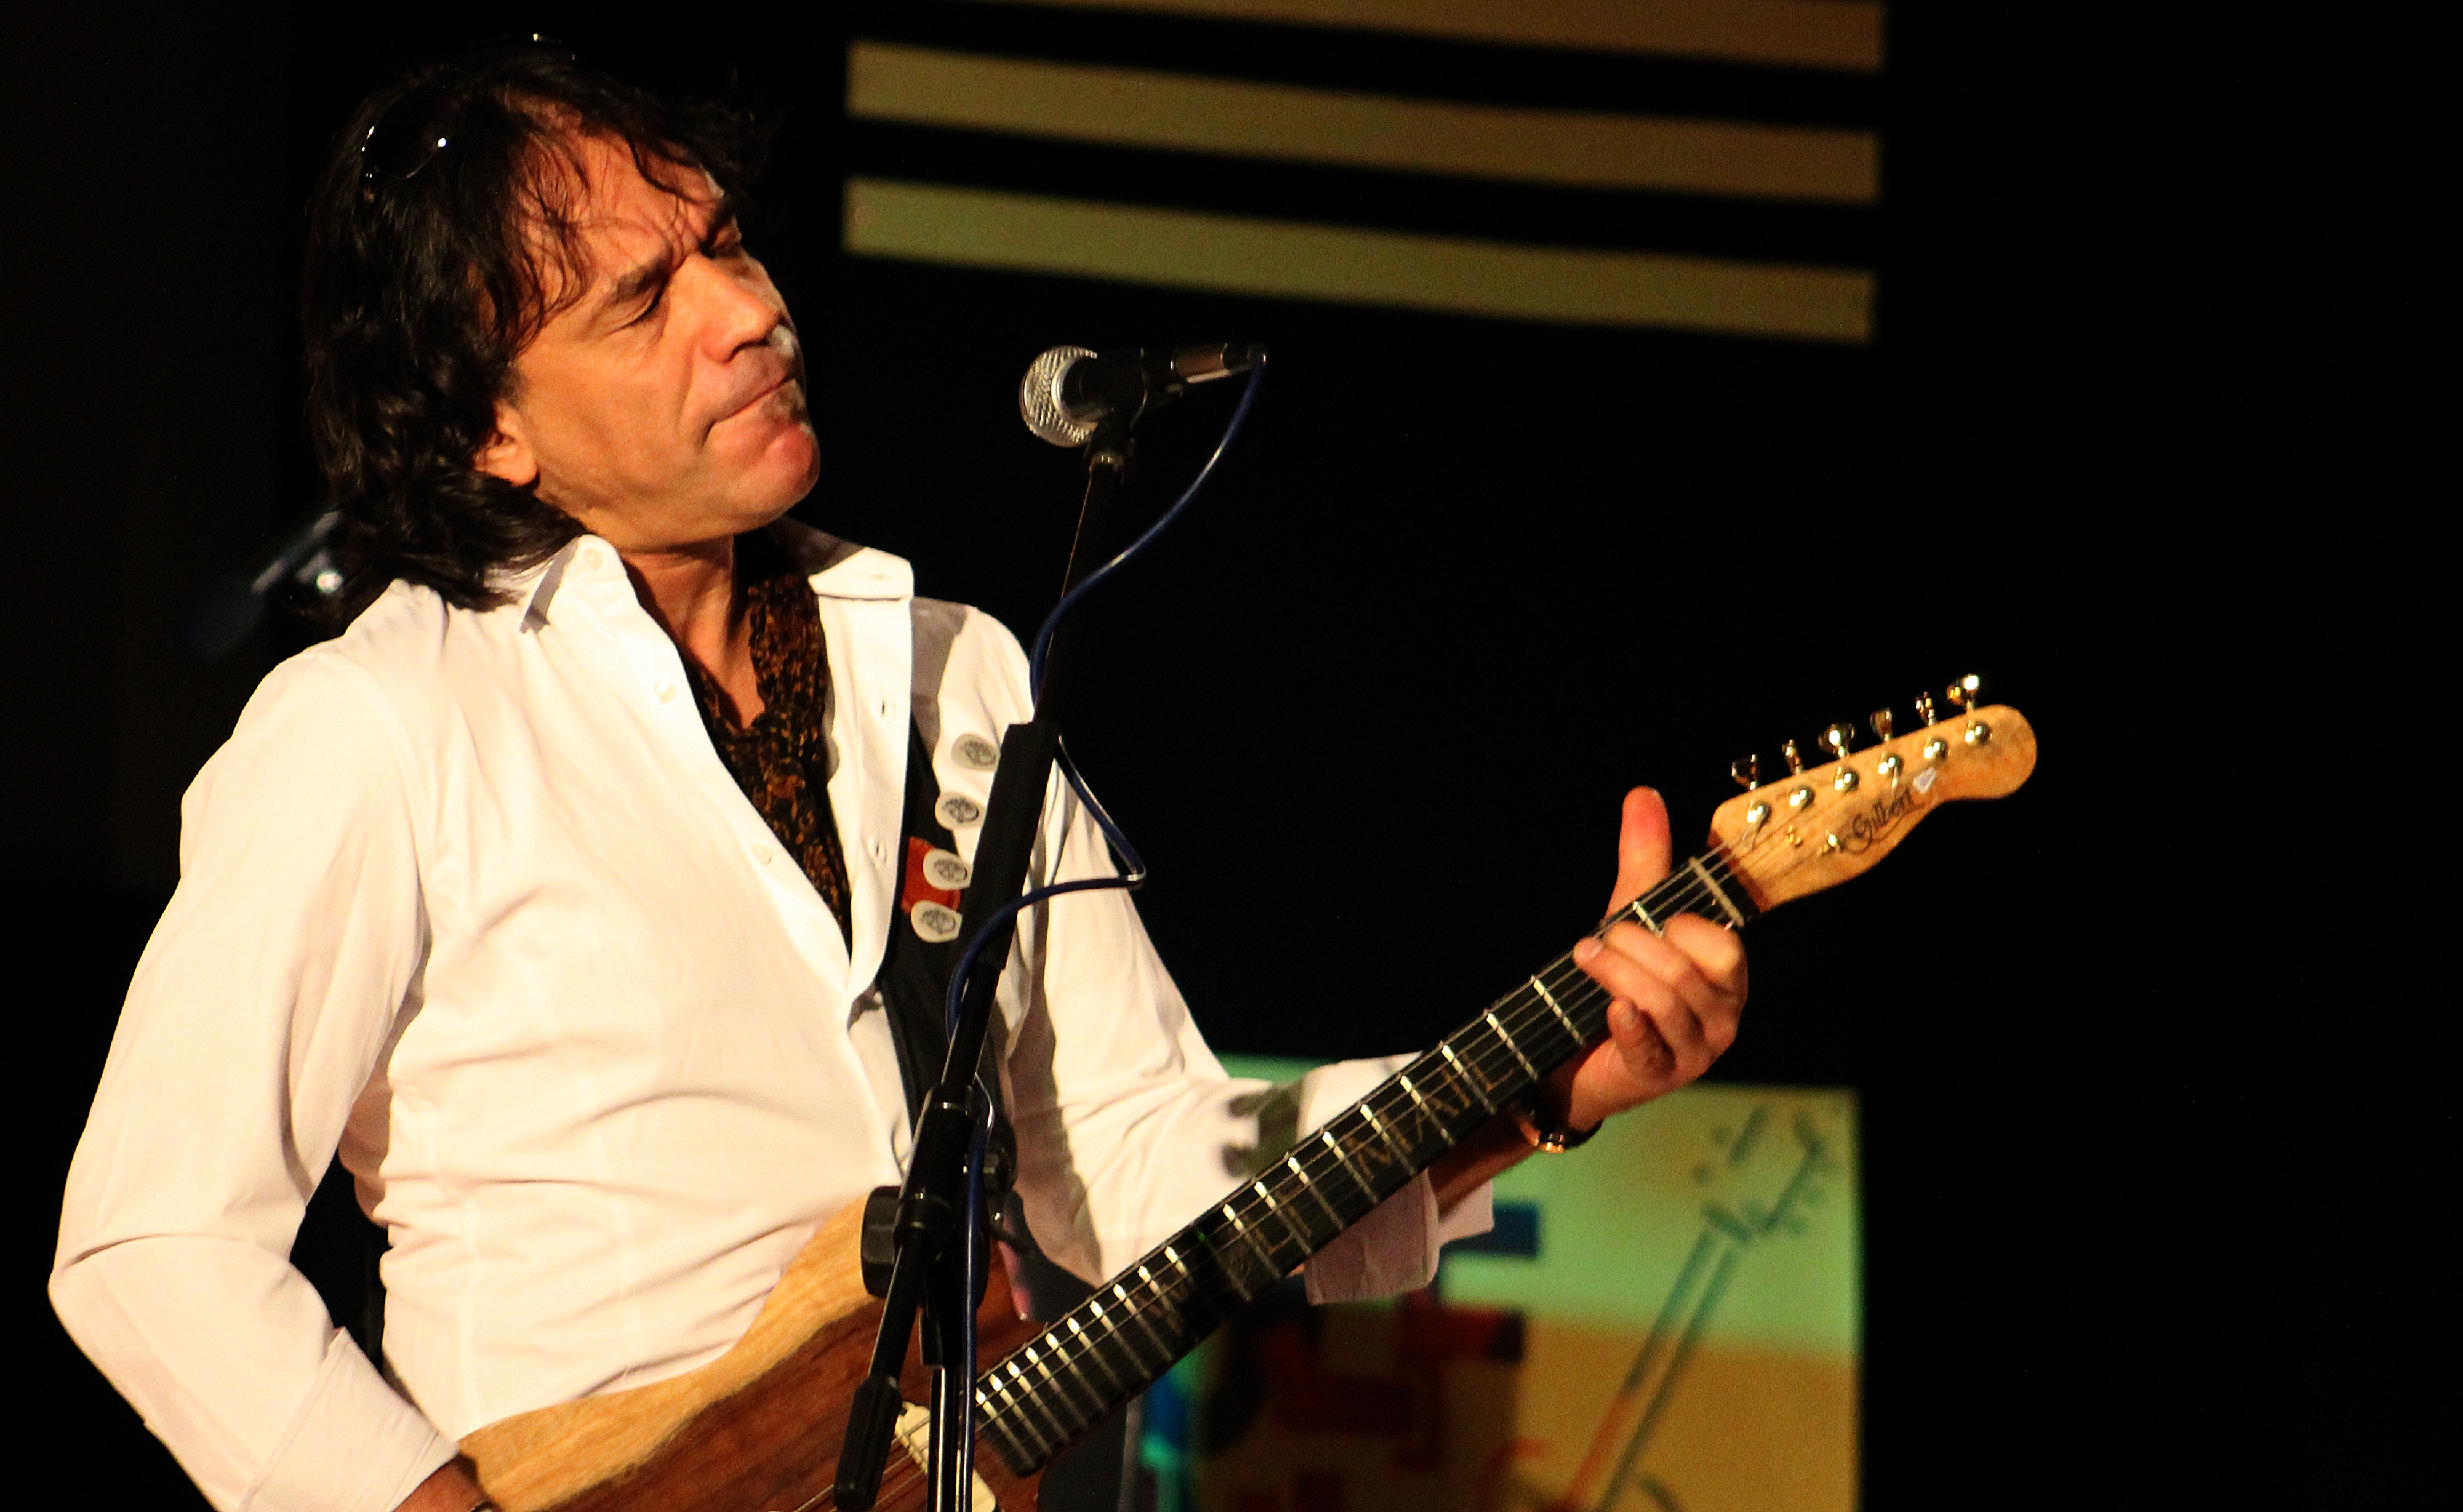
man, person, music, guitar, concert, musician, musical instrument, stage, performance, bassist, singing, guitarist, bass guitar, entertainment, performing arts, singer songwriter, string instrument, plucked string instruments, public domain images